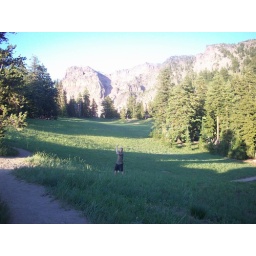
Erik in a field off of a trail where you can see phantom ship from the rim.